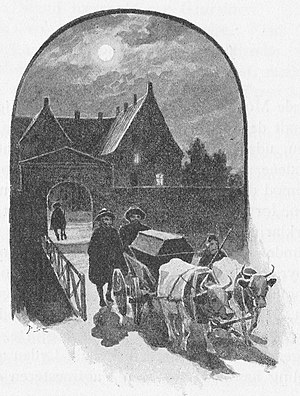
Søholm (Magleby Stevns Sogn)
Søholm som Poul Steffensen forestillede sig den så ud i 1658 i Carit Etlars roman Dronningens Vagtmester.
Illustration af Poul Steffensen til Carit Etlars roman Dronningens Vagtmester, der foregår under den Anden Karl Gustav-krig i 1658-1660. Gøngehøvdingen Svend Poulsen og Ib Abelsøn har været på Søholm Slot for at hente adelskvinden Elsebeth Buchwalds skjulte skatte. De har udgivet sig for at være den døde kapellan Tanges far og bror, så de kunne komme ind og skjule skattene i den kiste en bonde var kommet med. Nu tager de afsted inden de svenske soldater på slottet lukker porten. Svenskerne ved intet om skatten og heller ikke at de har efterladt den onde Kulsoen som fange på slottet. Søholm blev revet ned omkring 1715, så udseendet kan godt være tegnerens fantasi.
Søholm er en gammel landsbyhovedgård, er oprettet i 1407 og kom fra landsbyen Sørup. Gården ligger i Magleby Stevns Sogn i Stevns Kommune.